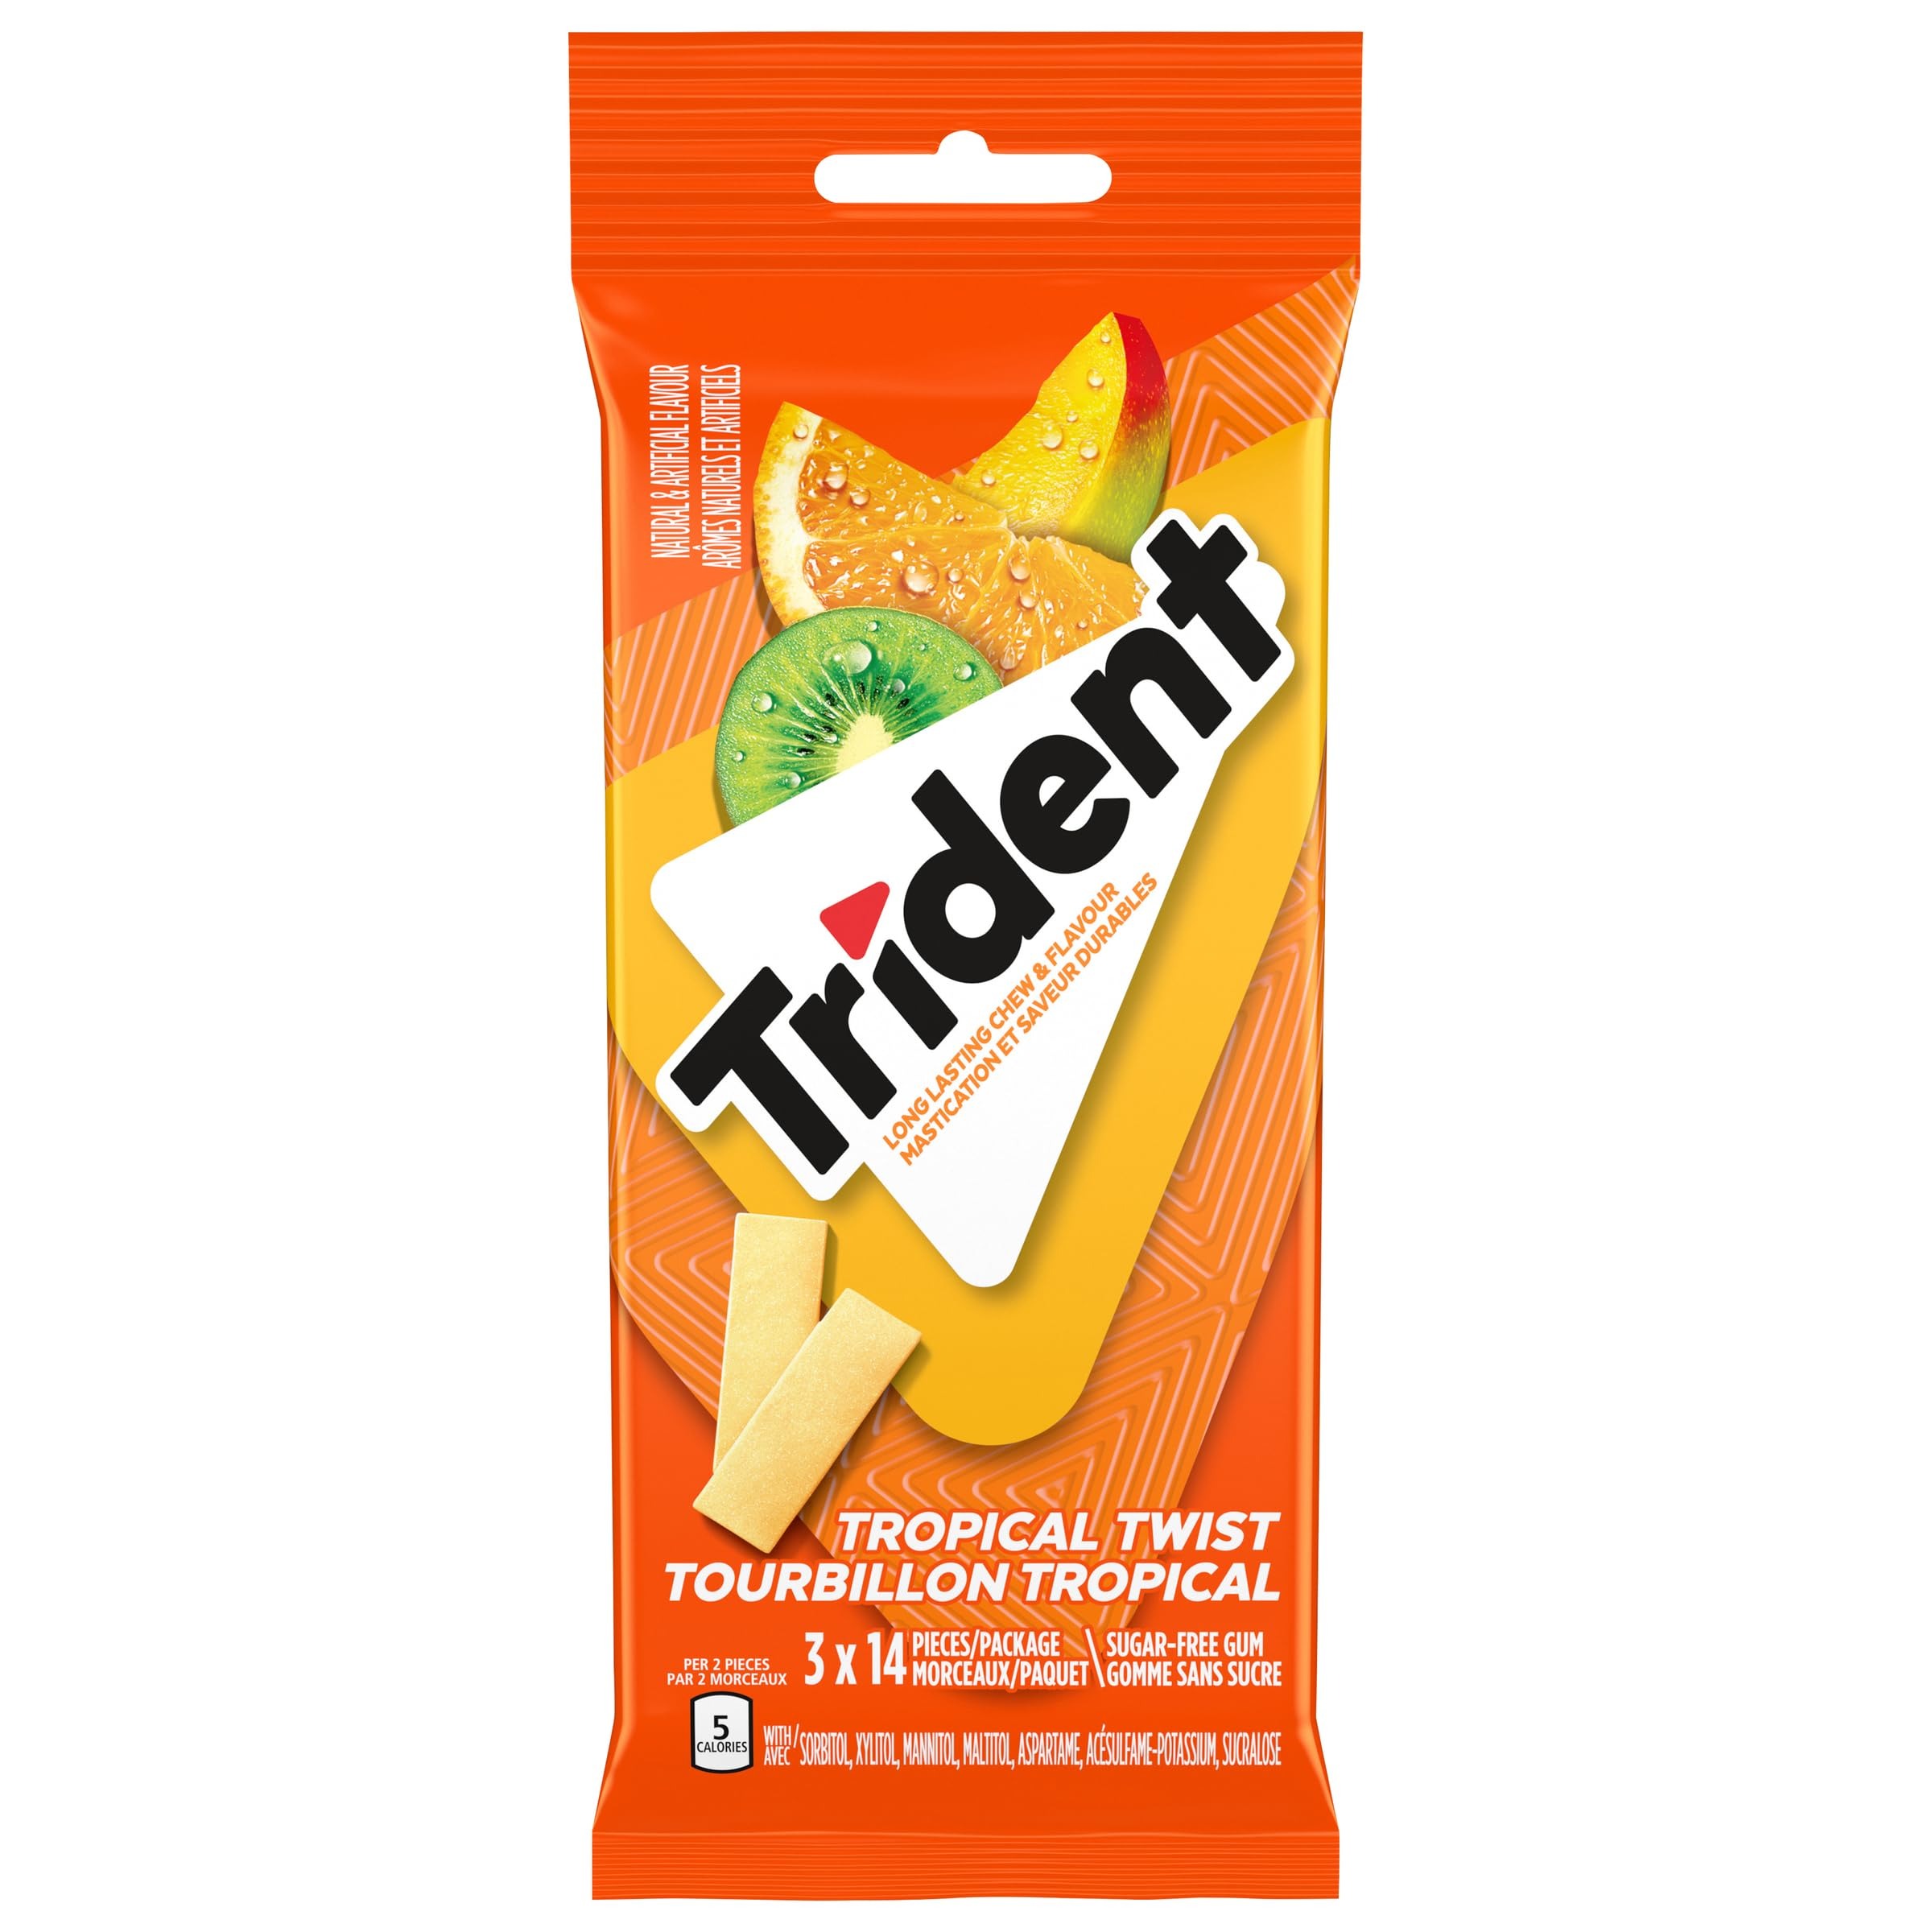
Item Name: Trident Sugar-Free Gum, Tropical Twist Mulitpack, 3-pack x 14 pieces (Imported from Canada)
Bullet Point 1: Includes 3 packs of 14 pieces! Imported from Canada
Bullet Point 2: Includes 3 packs of 14 pieces! Imported from Canada
Bullet Point 3: Includes 3 packs of 14 pieces! Imported from Canada
Bullet Point 4: Includes 3 packs of 14 pieces! Imported from Canada
Bullet Point 5: Imported from Canada
Product Description: Trident Tropical Twist Sugar Free Gum, 14 count, 3-pack, 42 pieces total Trident Tropical Twist flavour keeps you in the rhythm, providing long lasting flavor. It is an easy way to flavour up your breath with a sweet, citrusy Tropical Twist flavor! Trident Sugar-Free Gum is sweetened with Xylitol which provides long lasting flavor, fights plaque, and restores pH balance to maintain healthy smiles. It is an easy way to flavour up your breath with a sweet, citrusy Tropical Twist flavor and help protect against tooth decay. Includes 3 packs of 14 pieces! Imported from Canada. Includes 3 packs of 14 pieces! Imported from Canada. Includes 3 packs of 14 pieces! Imported from Canada. Includes 3 packs of 14 pieces! Imported from Canada. Imported from Canada
Value: 14.0
Unit: Count

Price: 10.55